Saskatoon

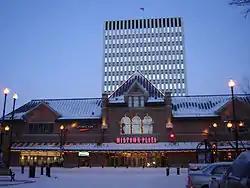
Located in Saskatoon's Central Business District, Midtown Plaza is one of several shopping centres in the city.

The Meewasin Valley Trail follows the South Saskatchewan River through Saskatoon. Summer activities include cycling, jogging and walking through parks and natural areas. Cross-country skiing is popular during the winter months, along with skating in Kiwanis Memorial Park. Access points are found throughout the city with interpretive signage and washrooms along the route. There are parks throughout the Meewasin Valley, with washrooms, picnic facilities, and lookout points along the river bank. In the winter the Meewasin Skating Rink is open free to the public; it is in Kiwanis Memorial Park beside the Delta Bessborough hotel. The outdoor rink has been open since 1980.